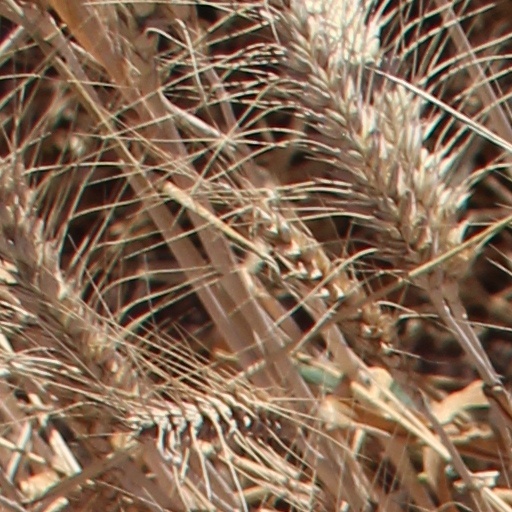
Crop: wheat